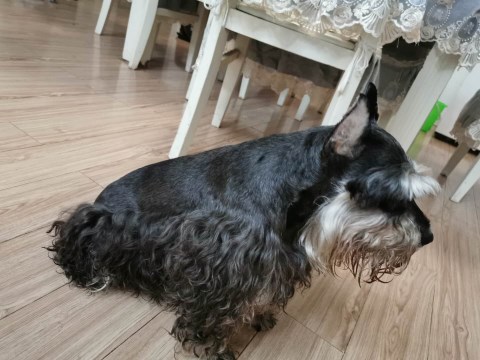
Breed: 2342-n000102-miniature_schnauzer